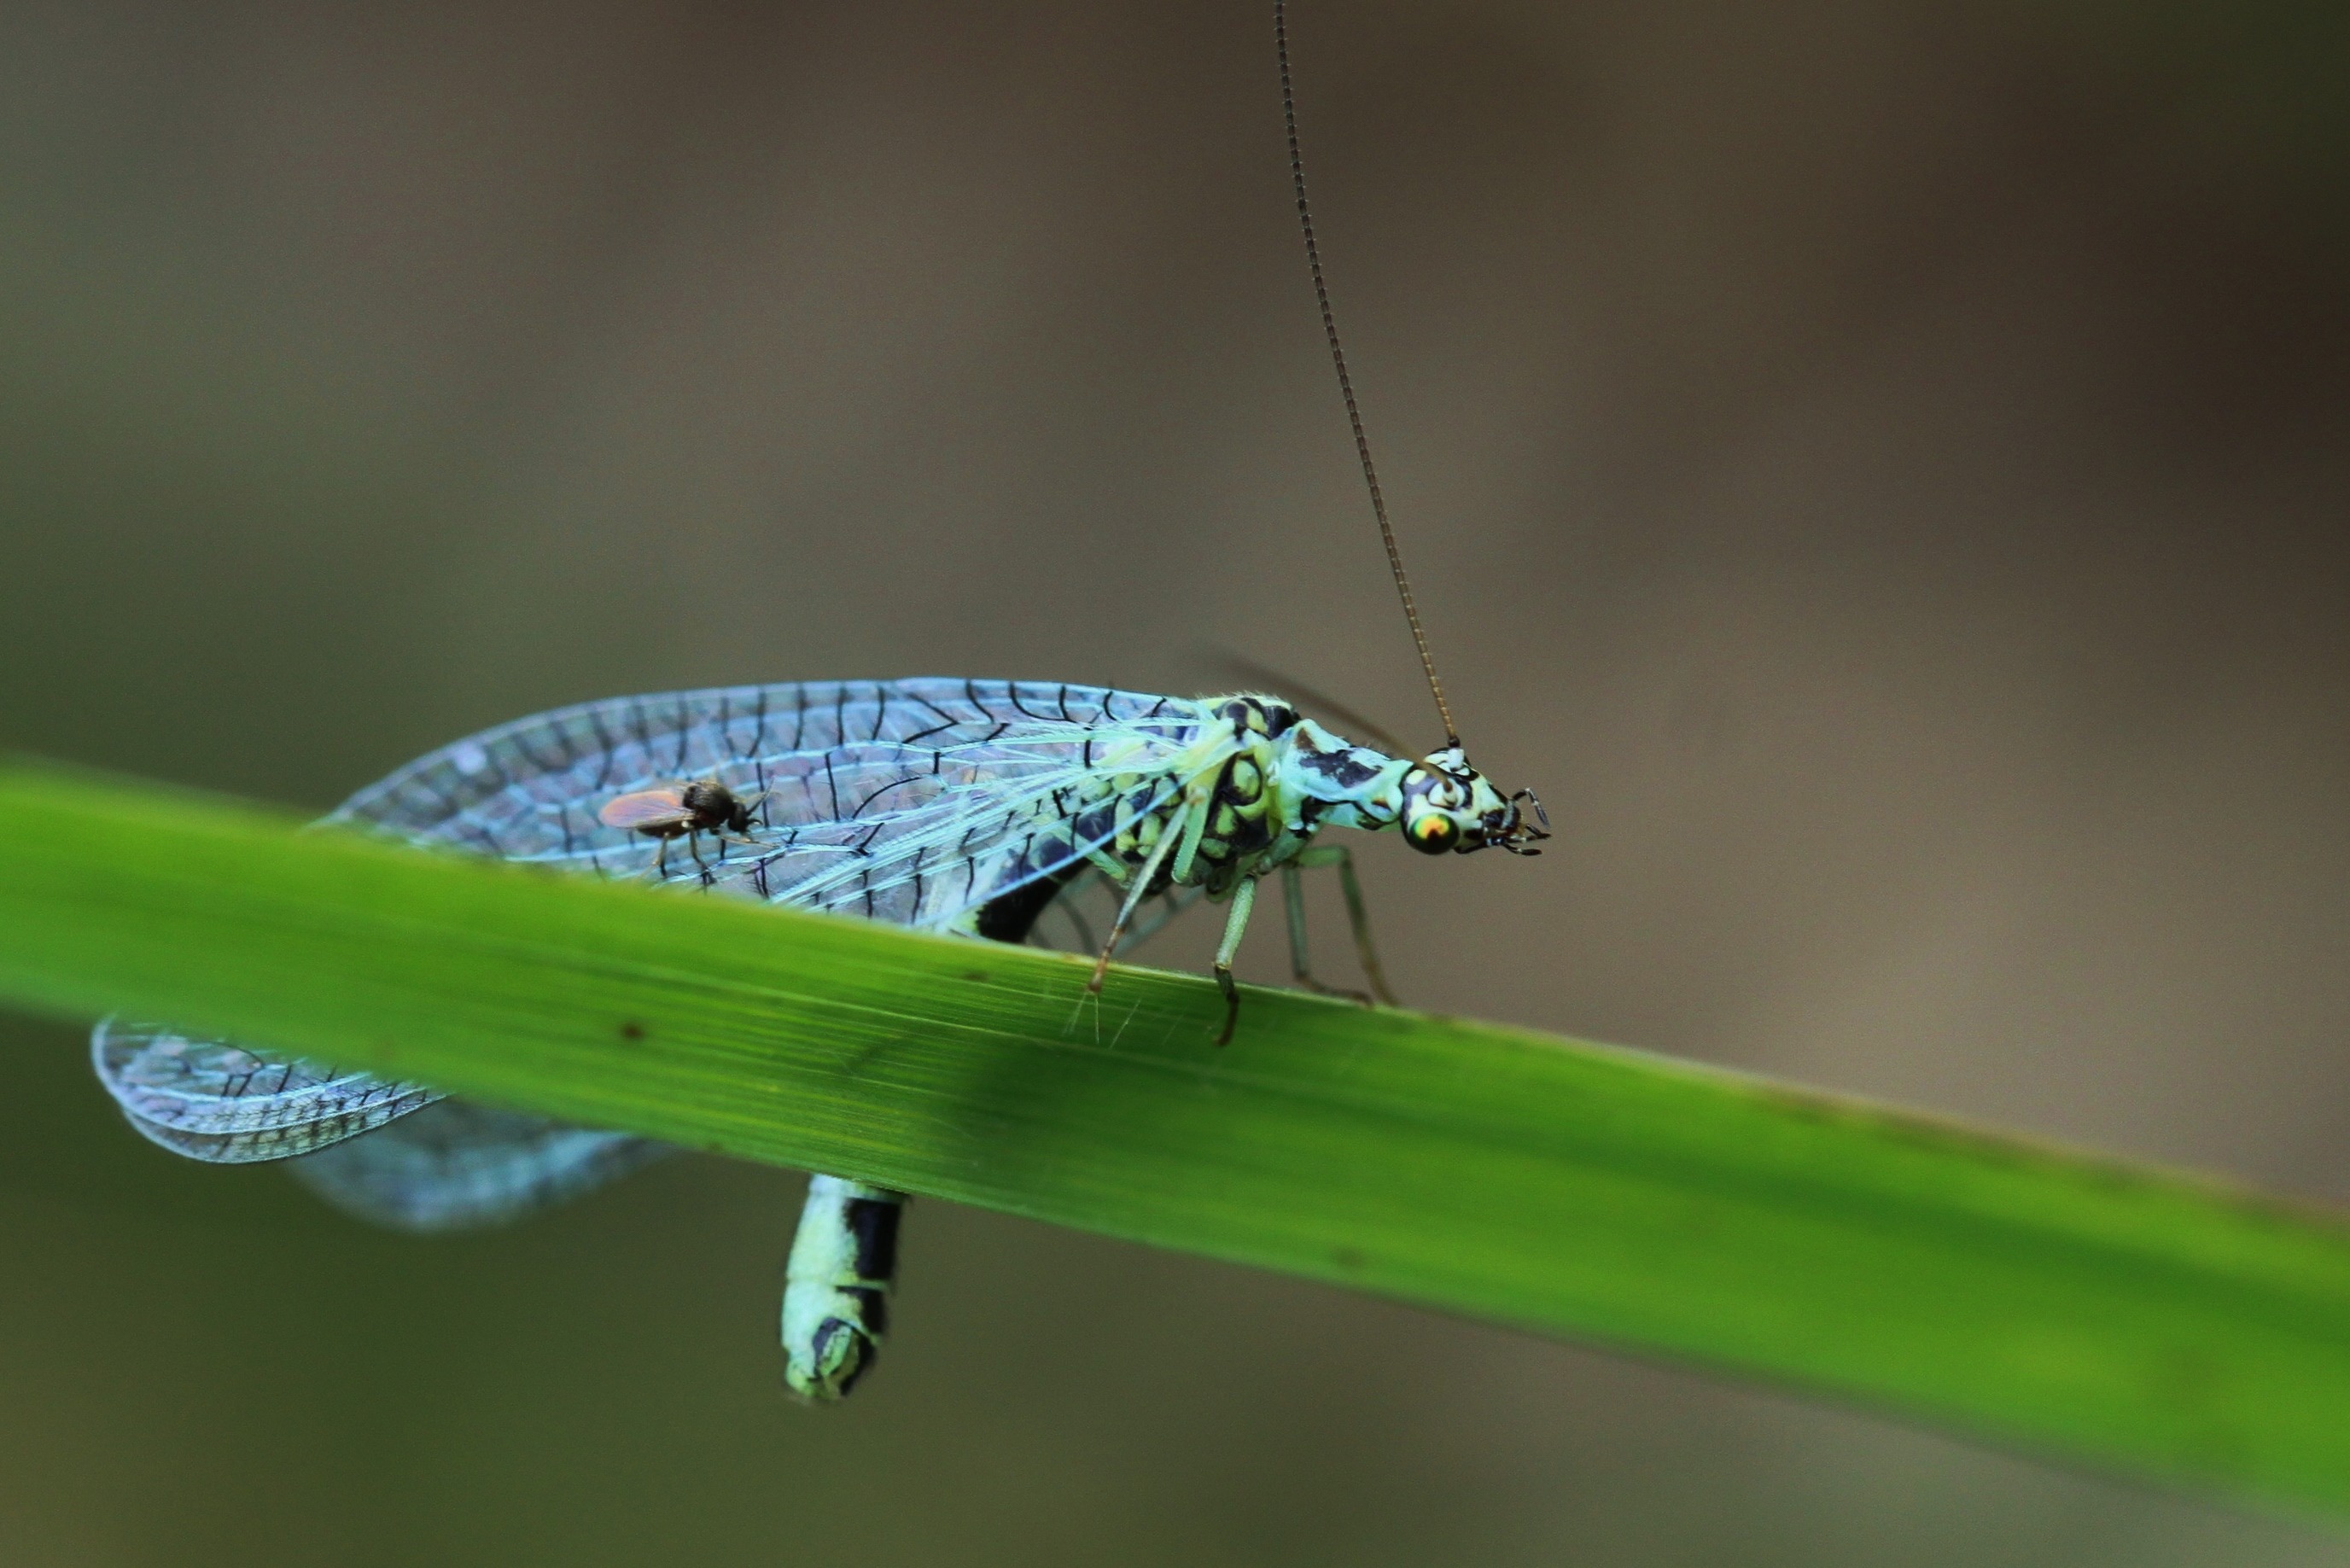
nature, grass, wing, photography, meadow, leaf, animal, green, insect, macro, blue, butterfly, close, fauna, invertebrate, close up, animals, butterflies, damselfly, tender, filigree, grasses, flight insect, macro photography, arthropod, flying insects, diurnal, plant stem, dragonflies and damseflies, lycaenid, net winged insects, flying animals